Steve Reeves

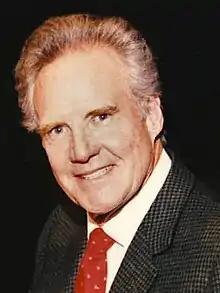
Reeves in 1990

Reeves' authorized biography, "Steve Reeves – One of a Kind", was published in 1983 by Milton T. Moore. Moore worked with Reeves and Steve's wife at the time, Aline, for over 12 years before receiving publishing approval. Reeves was reportedly to promote the book at public appearances.